Indiana's congressional districts

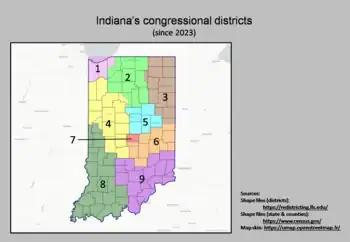

Indiana has nine congressional districts. They were last redrawn after the 2020 census and took effect in 2023, following the 2022 elections.